The Bunyas

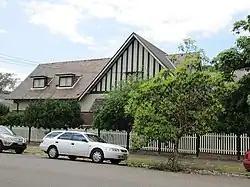

The Bunyas is a heritage-listed residence and former church missionary and scout headquarters at 5 Rogers Avenue, Haberfield, New South Wales, a suburb of Sydney, Australia. It was designed by John Spencer-Stansfield and built from 1900 to 1907. It is also known as Stanton Residence. It was added to the New South Wales State Heritage Register on 2 April 1999.